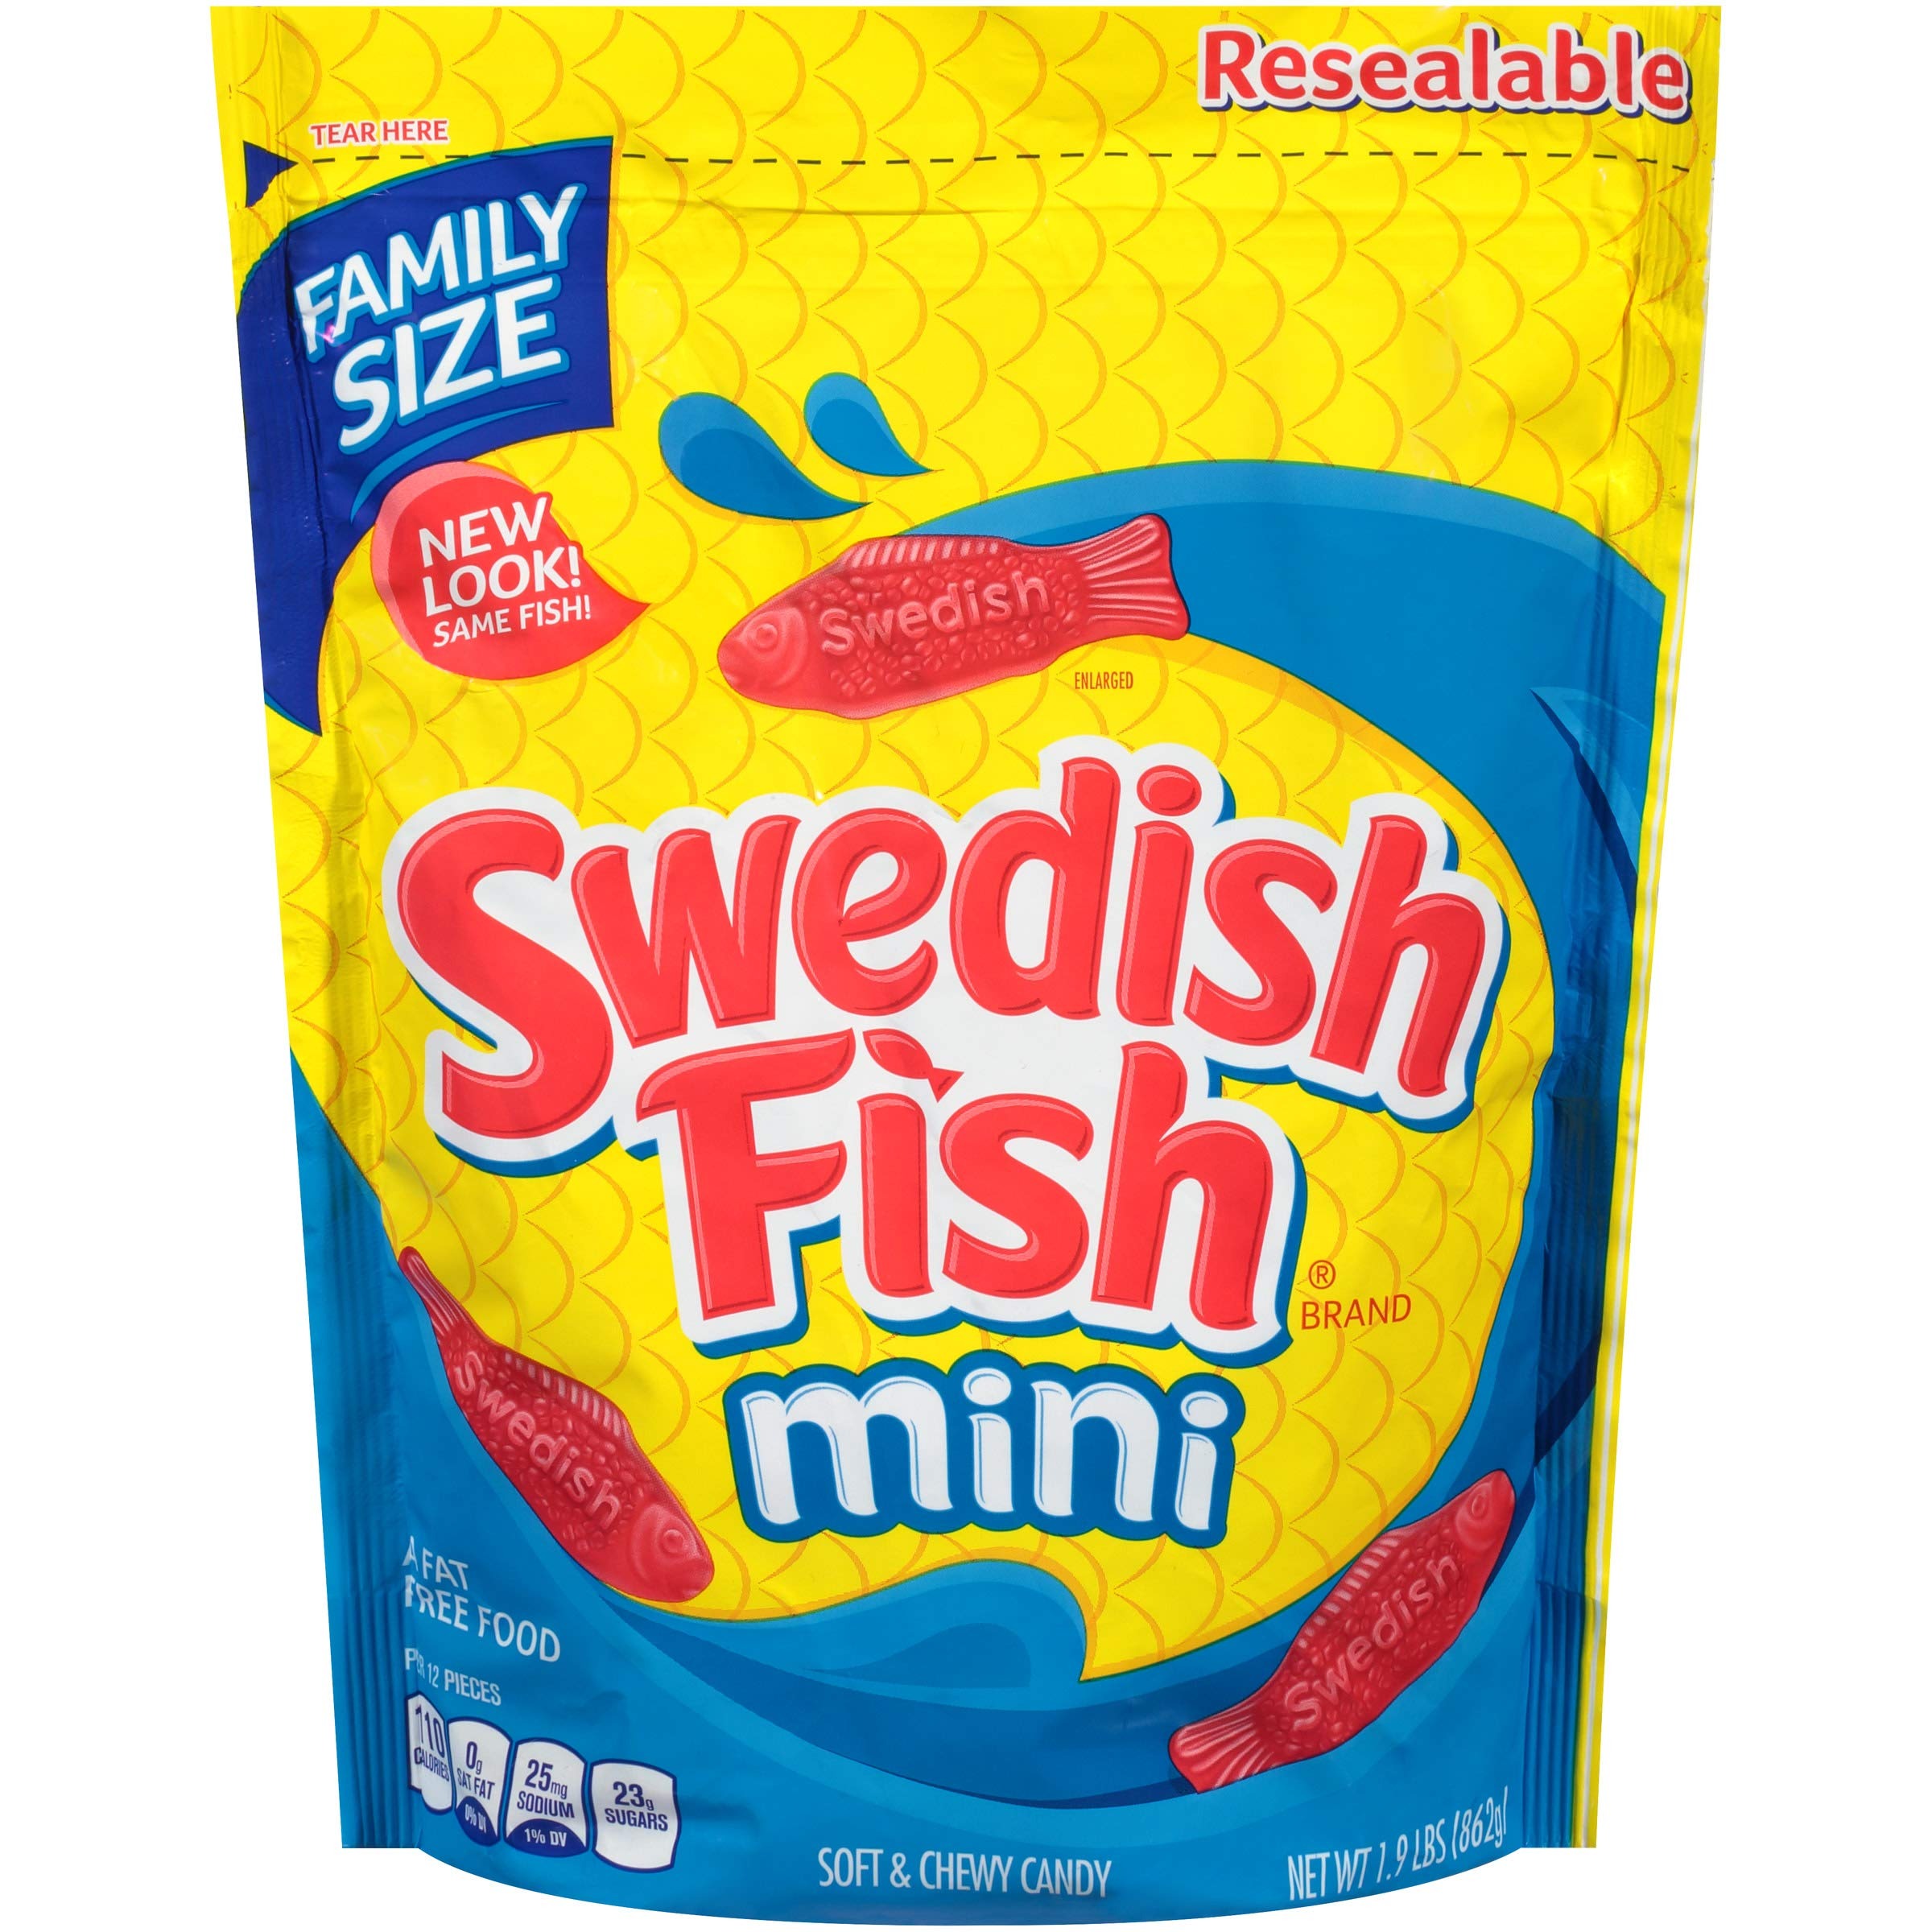
Item Name: SWEDISH FISH Mini Soft & Chewy Candy, Family Size, 1.9 lb
Bullet Point 1: Berry Flavored Gummy Candy: Soft and chewy gummy candies in a variety of flavors
Bullet Point 2: Family Size Bag: Contains 1.9 pounds of candy for sharing at parties and events
Bullet Point 3: Occasional Treat: Perfect for birthdays, holidays, and other special occasions
Bullet Point 4: Made in Sweden: Authentic Swedish Fish gummy candies
Bullet Point 5: Large 30.4 Ounce Bag: Provides over 100 pieces of candy for everyone to enjoy
Product Description: Gummy Candy
Value: 30.4
Unit: Ounce

Price: 11.11